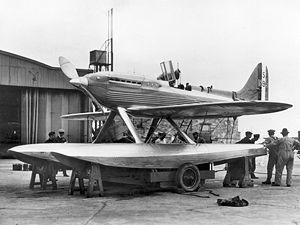
Le RAF High Speed Flight, parfois appelé « The Flight », était durant les années 1920 une petite escadrille de la Royal Air Force formée pour participer à la Coupe Schneider sur des hydravions de compétition.
Coupe Schneider
La coupe Schneider, aussi appelée trophée Schneider, est l'un des nombreux prix créés par de riches mécènes qui, au début du XXᵉ siècle, voulaient faire progresser la jeune aviation. La coupe fut définitivement gagnée par le Royaume-Uni en 1931.
Le Supermarine S.6B est un hydravion de course britannique développé par R.J. Mitchell pour l'entreprise Supermarine pour prendre part à la Coupe Schneider de 1931.